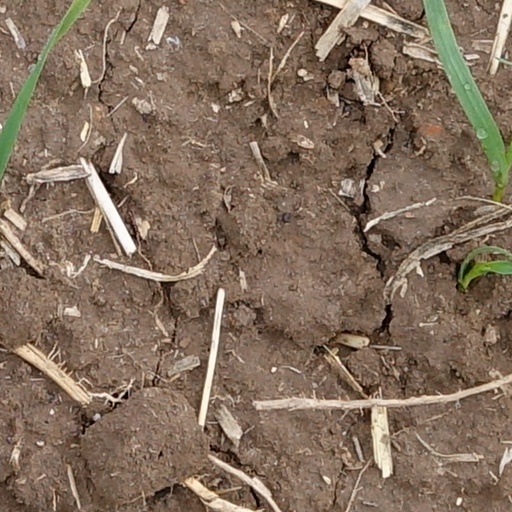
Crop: wheat